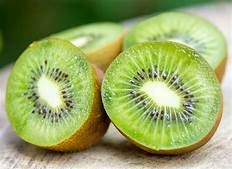
Label: Kiwi